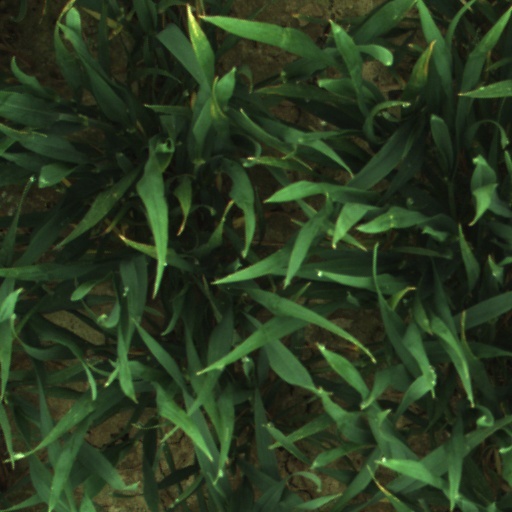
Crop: wheat